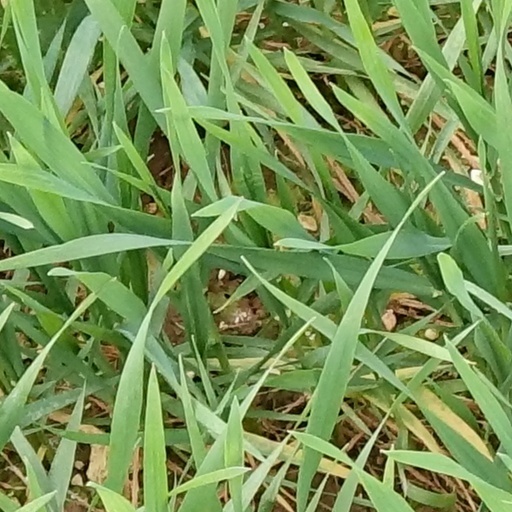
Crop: wheat